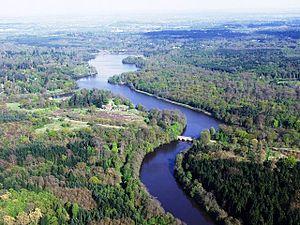
Le Windsor Great Park, c'est-à-dire en français : le « Grand Parc de Windsor » est un énorme parc réservé aux cerfs et un domaine royal de 2 020 hectares, au sud de la ville de Windsor sur la frontière du Berkshire et du Surrey en Angleterre. Le parc fut, pendant des siècles, le terrain de chasse privé du château de Windsor et date originairement du milieu du XIIIᵉ siècle. Aujourd'hui, en grande partie ouvert au public, les espaces verts sont un lieu populaire de loisirs pour les habitants des banlieues de l'ouest londonien.